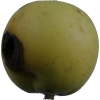
Label: Apple 13